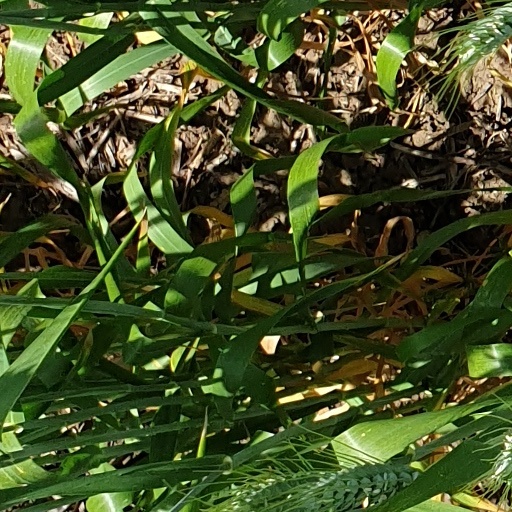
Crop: wheat